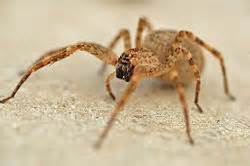
Label: spider